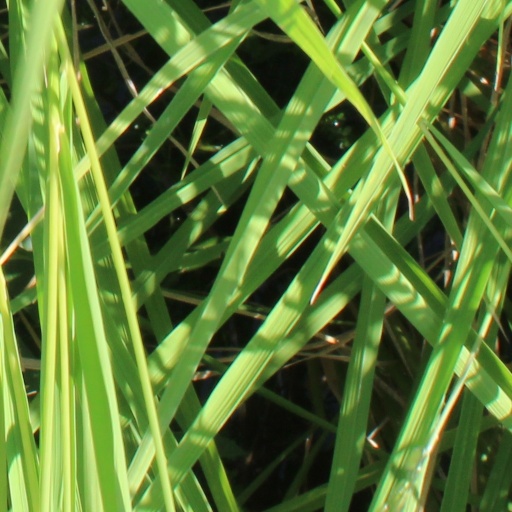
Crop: rice